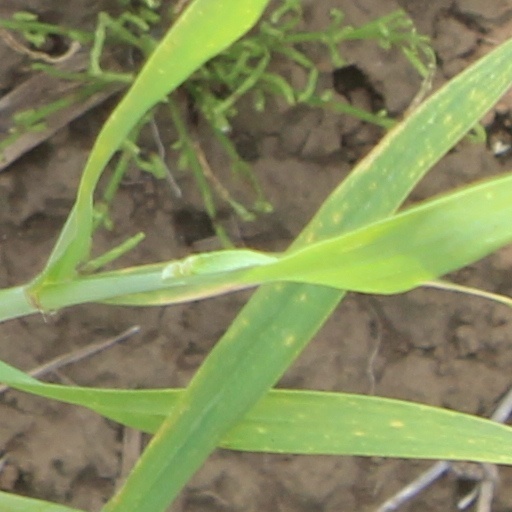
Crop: wheat